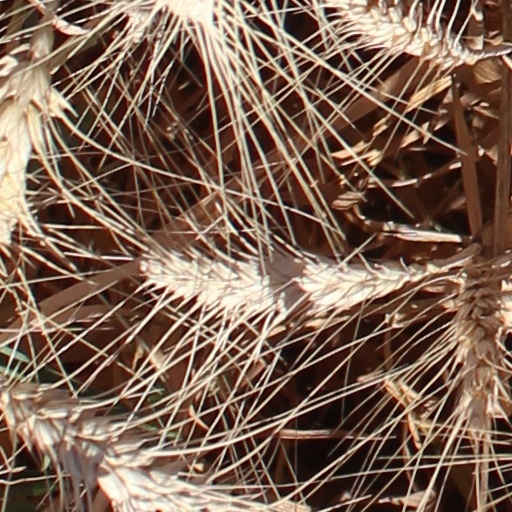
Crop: wheat